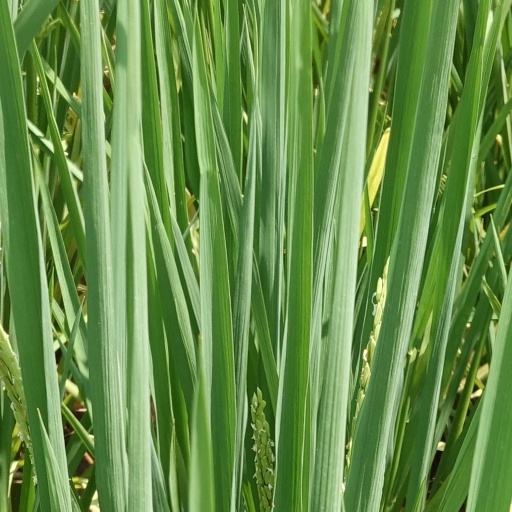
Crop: rice